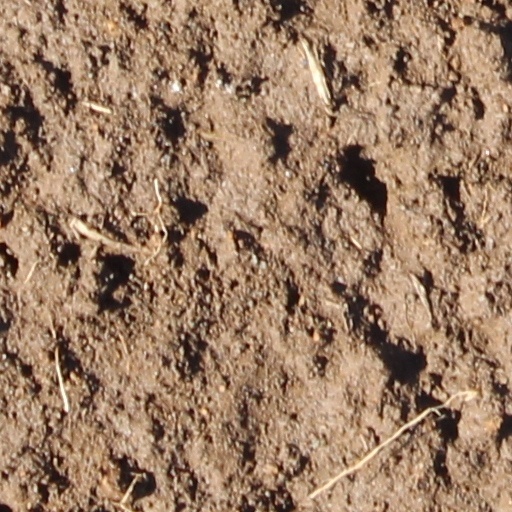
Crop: wheat